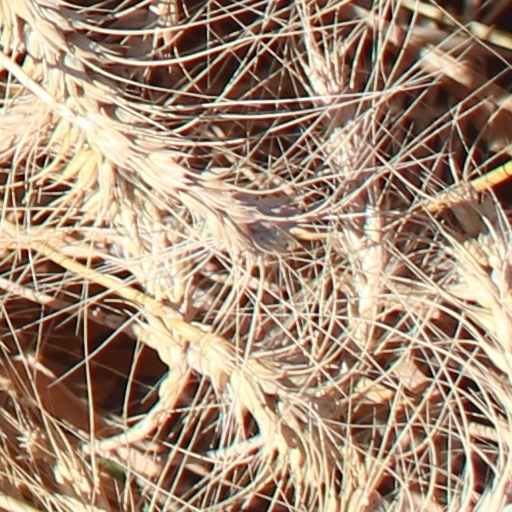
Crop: wheat